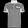
Label: T - shirt / top